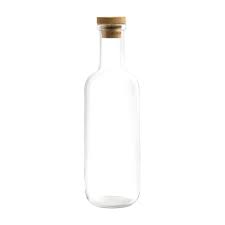
Waste category: glass